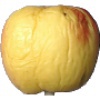
Label: red_yellow_apple